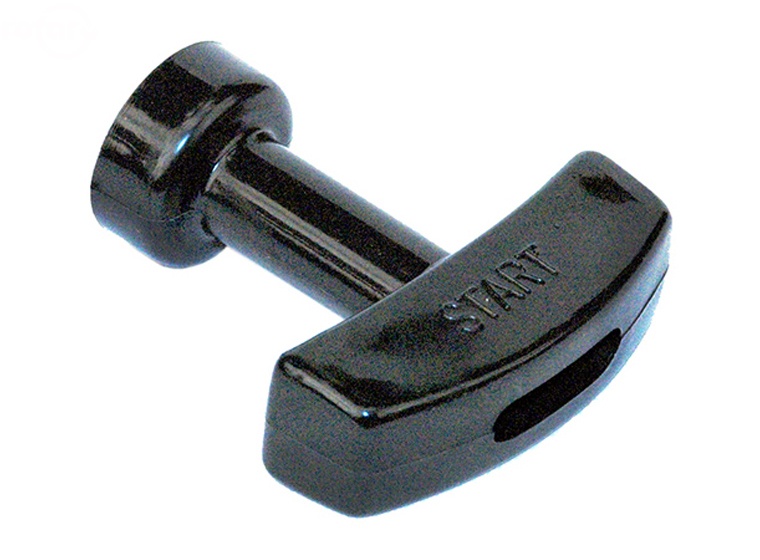
Rotary 7410 Starter Handle Tanaka
Fits Tanaka Models: TBC 5000, TBC 232 & TLE 550 Edgers. Replaces: TANAKA 785-10207-201 TANAKA 785-51020-7900 Dimensions: CASE QTY: 500 PALLET QTY: 18
Brand: ROTARY
Category: Home & Garden > Lawn & Garden > Outdoor Power Equipment Accessories > Grass Edger Accessories > Edger Wheels